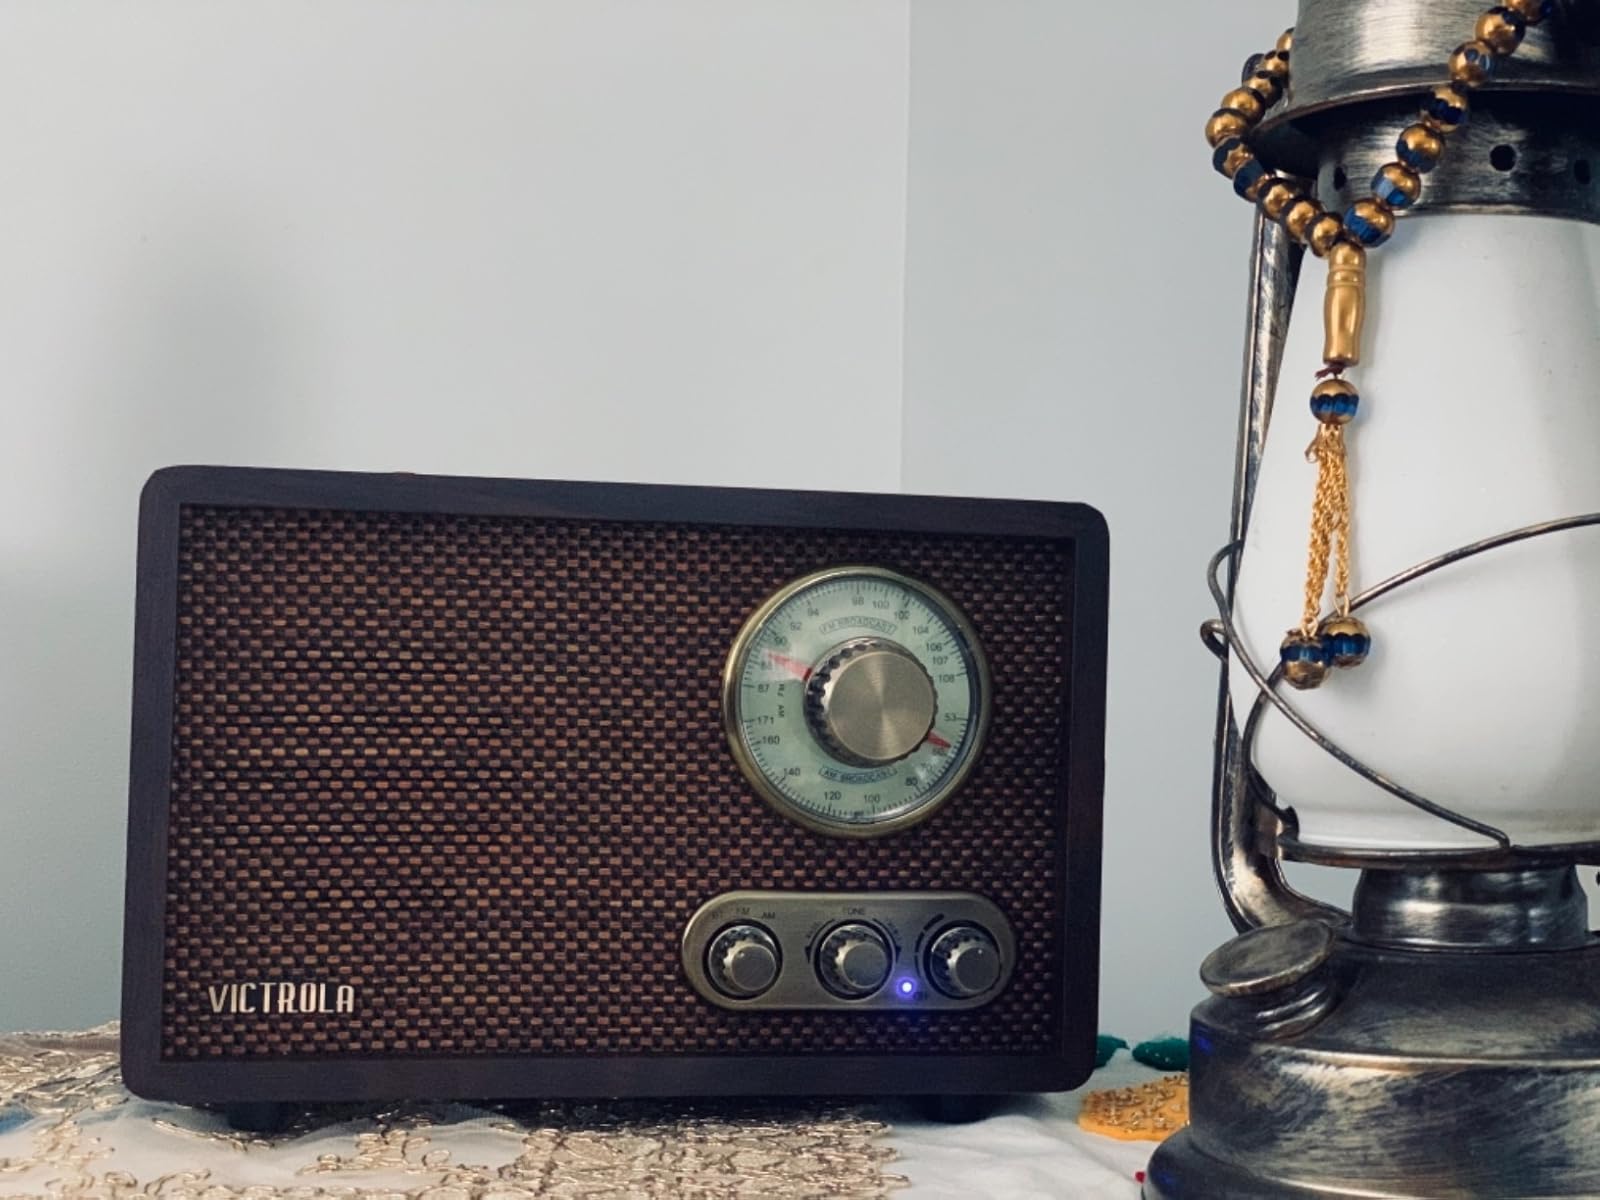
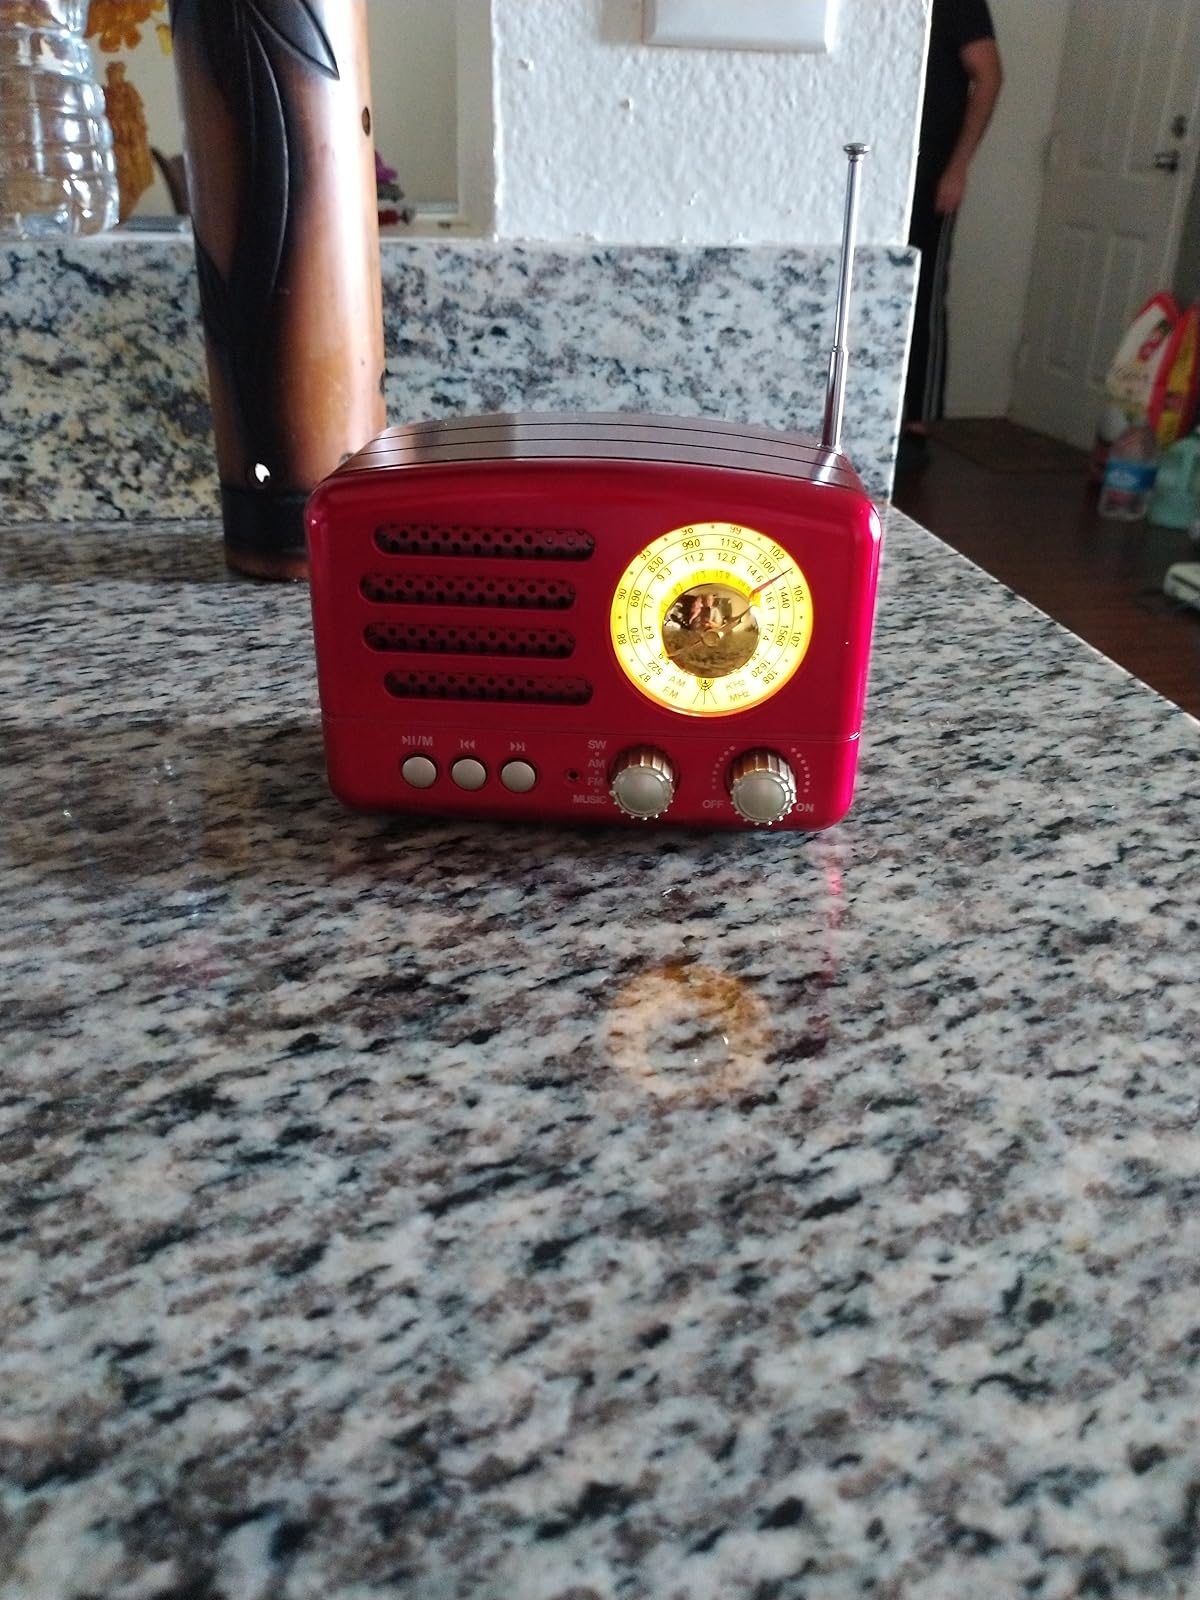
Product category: radio
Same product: no